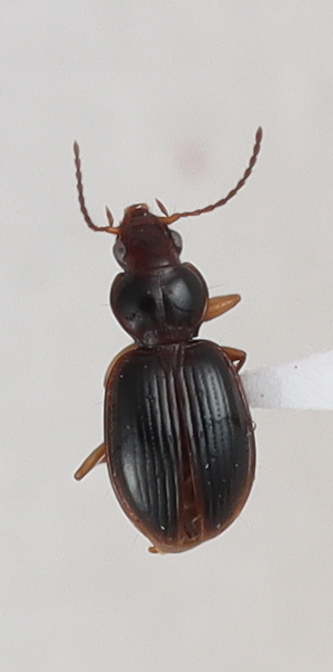
Scientific name: Mecyclothorax konanus
Plot: 6
Trap: W
Collected: 20200804